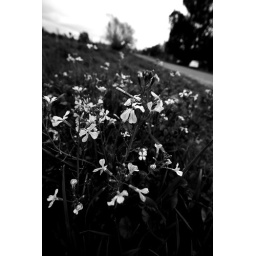
black n white flowers in the field